Fyodor Vasilyev

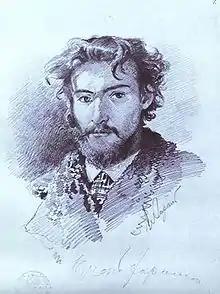
Feodor Vasilyev. Self Portrait (1873)

Fyodor Alexandrovich Vasilyev (1850 in Gatchina – 1873 in Yalta) was a Russian Imperial landscape painter who introduced the lyrical landscape style in Russian art.